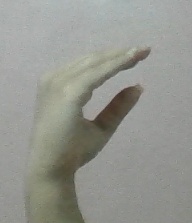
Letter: jeem